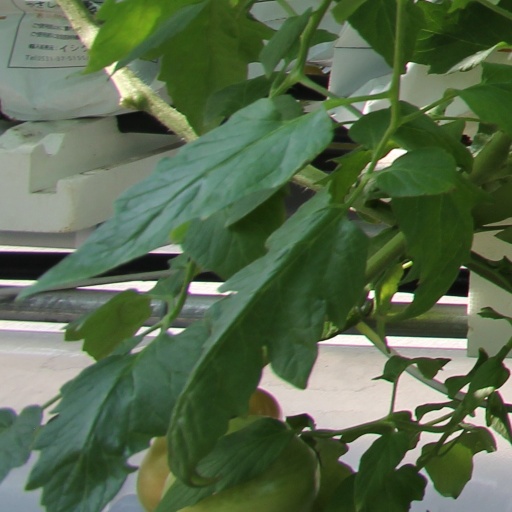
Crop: tomato